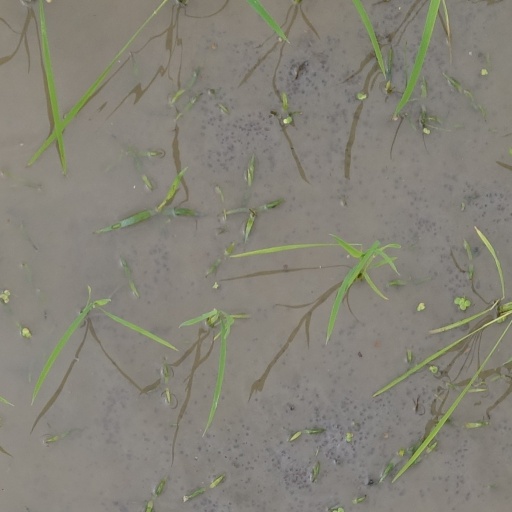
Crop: rice